Alexander Helwig Wyant

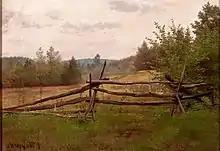
" Split Rail Fence "

Alexander Wyant was born at Port Washington, Ohio. He started painting beside the Ohio River when he was in Cincinnati, Ohio. A landscape painter in the style of George Inness, whom he later met in New York City. His early paintings followed closely the Hudson River School tradition, while the later—infused with low-key colors, atmospheric features and poetic interpretation—are representative of tonalism.